Gsteigwiler

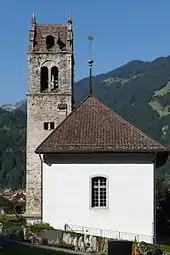
The Swiss Reformed church of Gsteigwiler

From the , 40 or 8.4% were Roman Catholic, while 328 or 68.8% belonged to the Swiss Reformed Church. Of the rest of the population, there were 113 individuals (or about 23.69% of the population) who belonged to another Christian church. There were 5 (or about 1.05% of the population) who were Islamic. There was 1 person who was Buddhist. 36 (or about 7.55% of the population) belonged to no church, are agnostic or atheist, and 7 individuals (or about 1.47% of the population) did not answer the question.